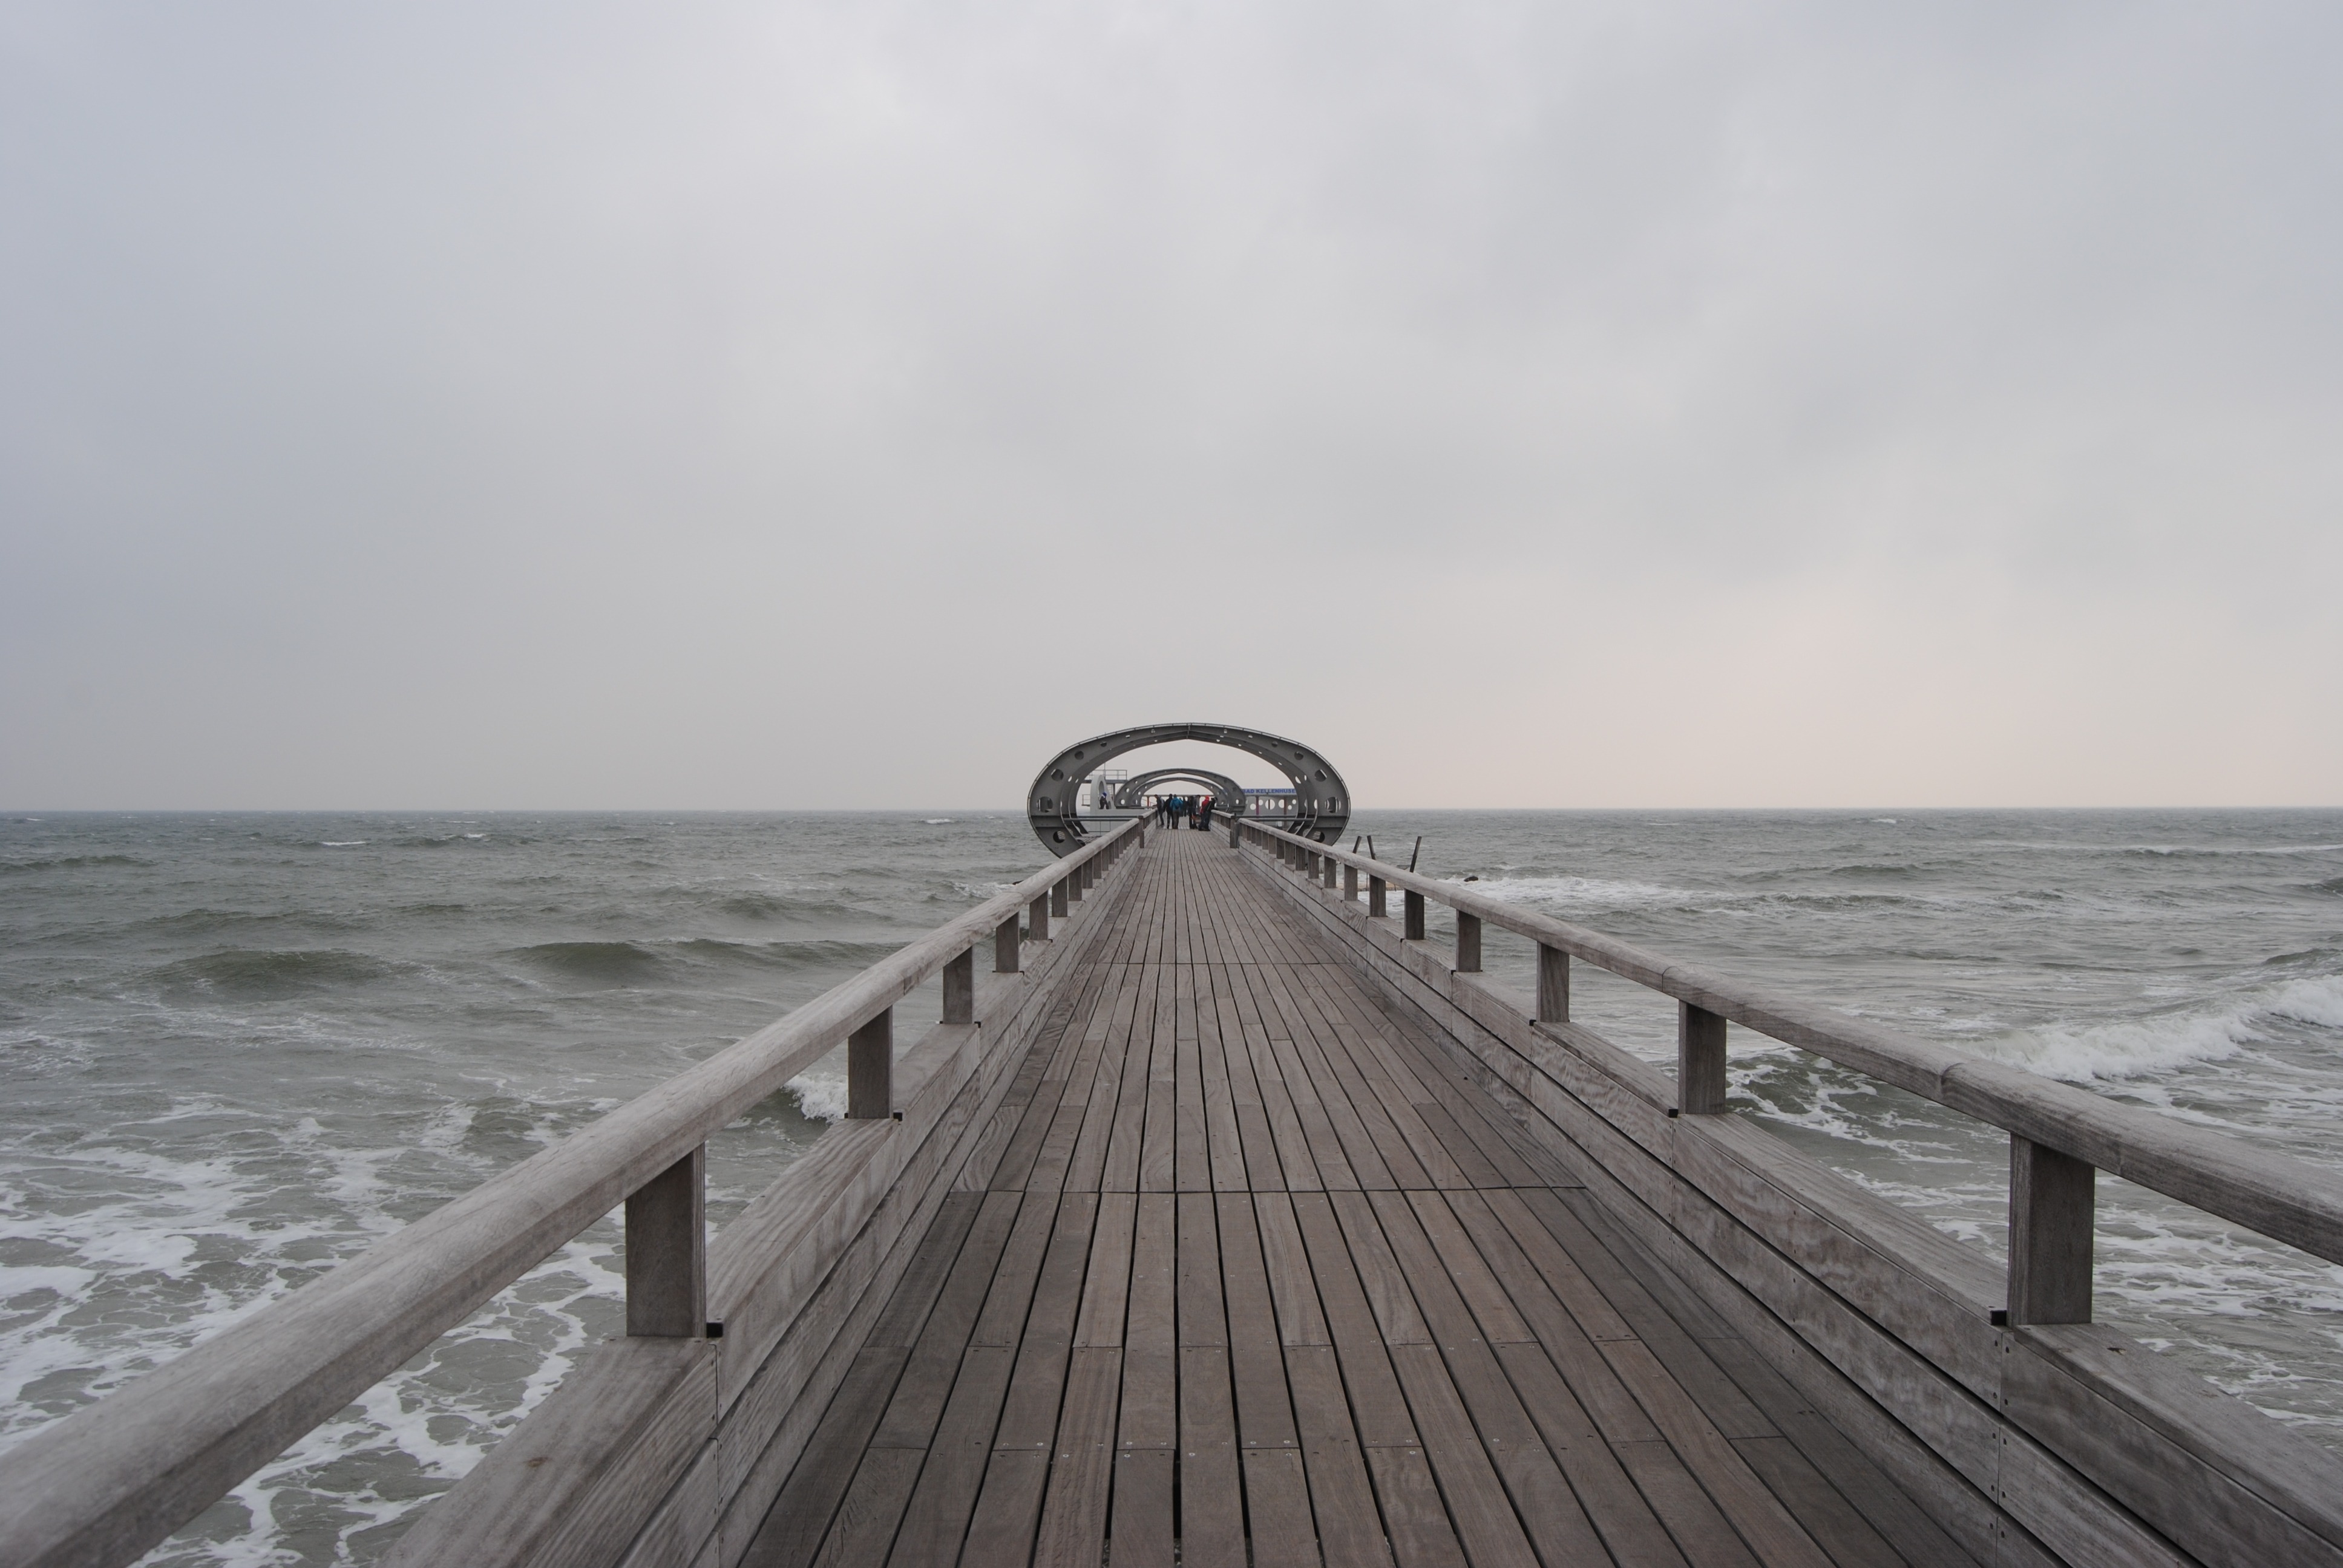
beach, sea, coast, sand, ocean, horizon, boardwalk, bridge, shore, wave, pier, walkway, vehicle, bay, breakwater, mecklenburg, baltic sea, kellenhusen, wind wave